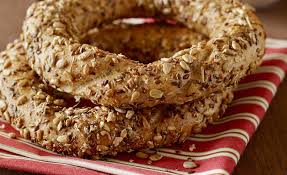
Yemek: simit